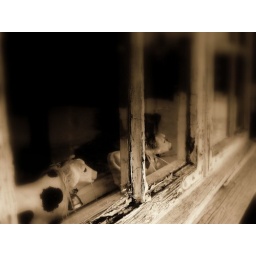
Cows in old house window